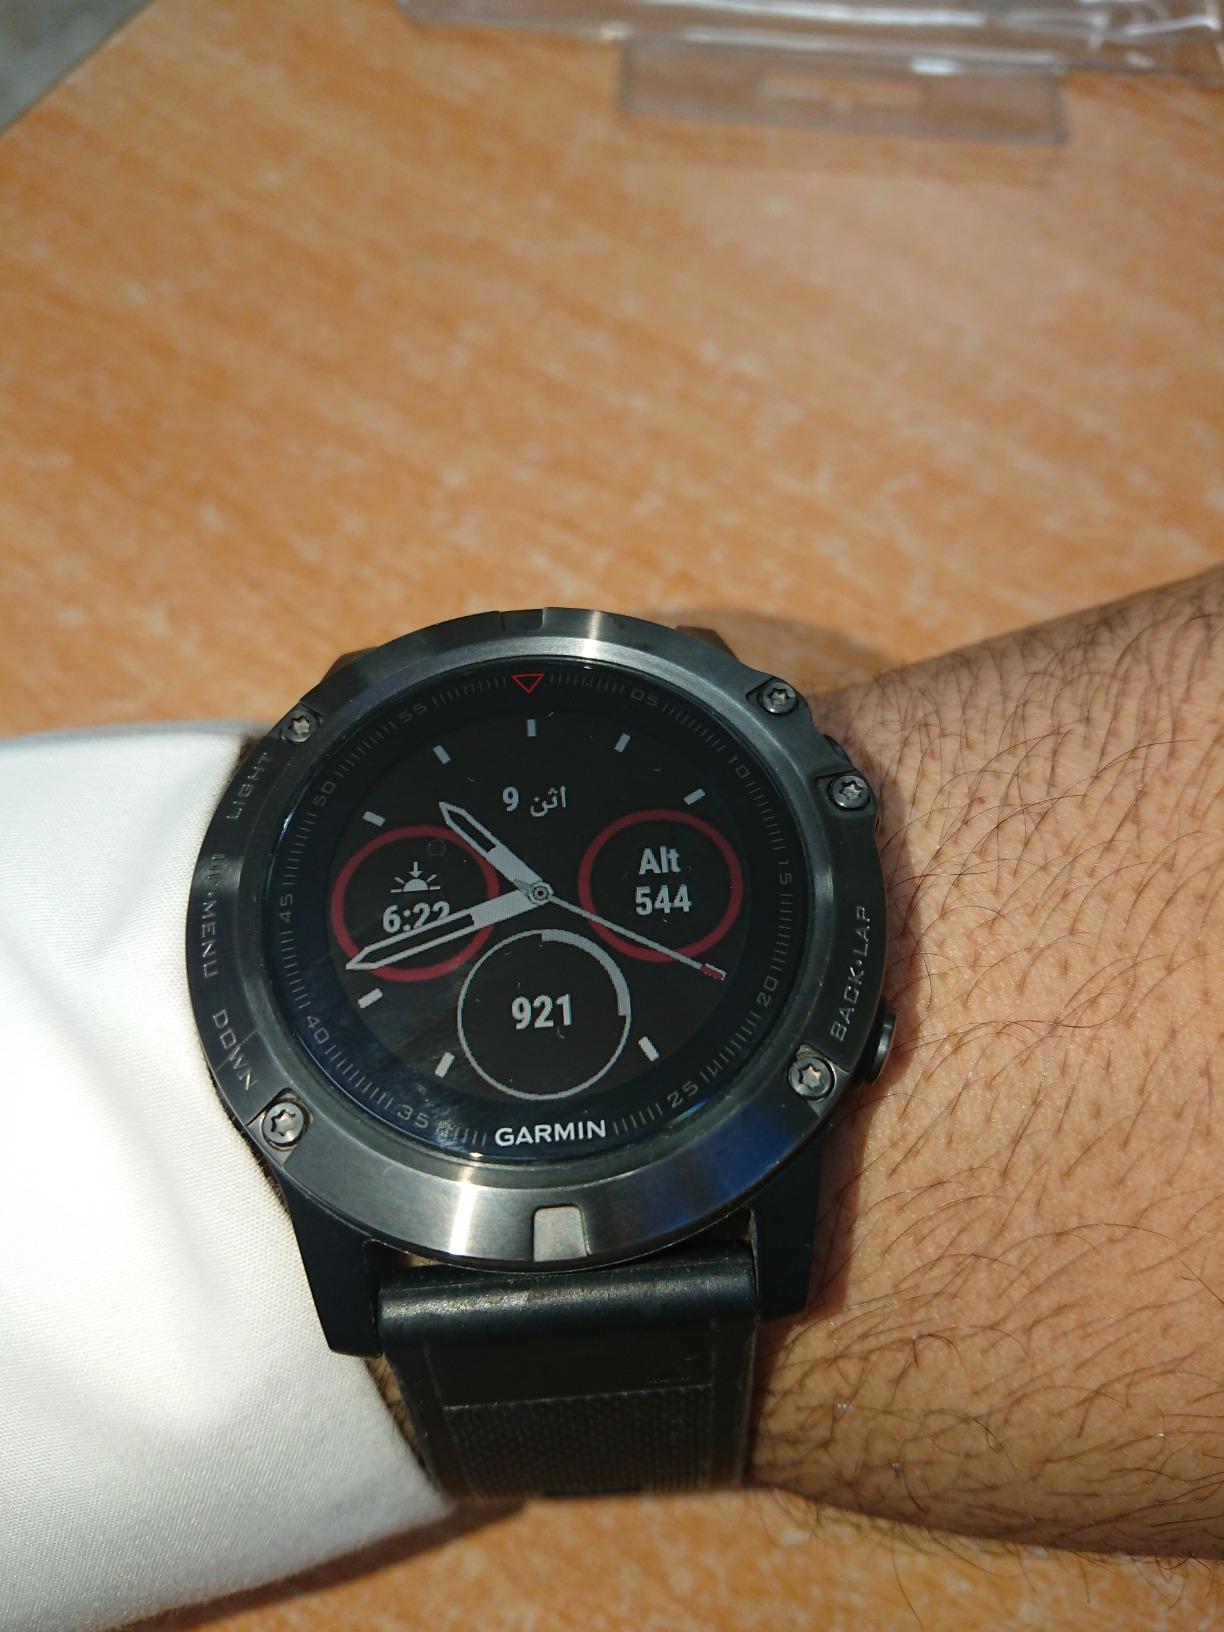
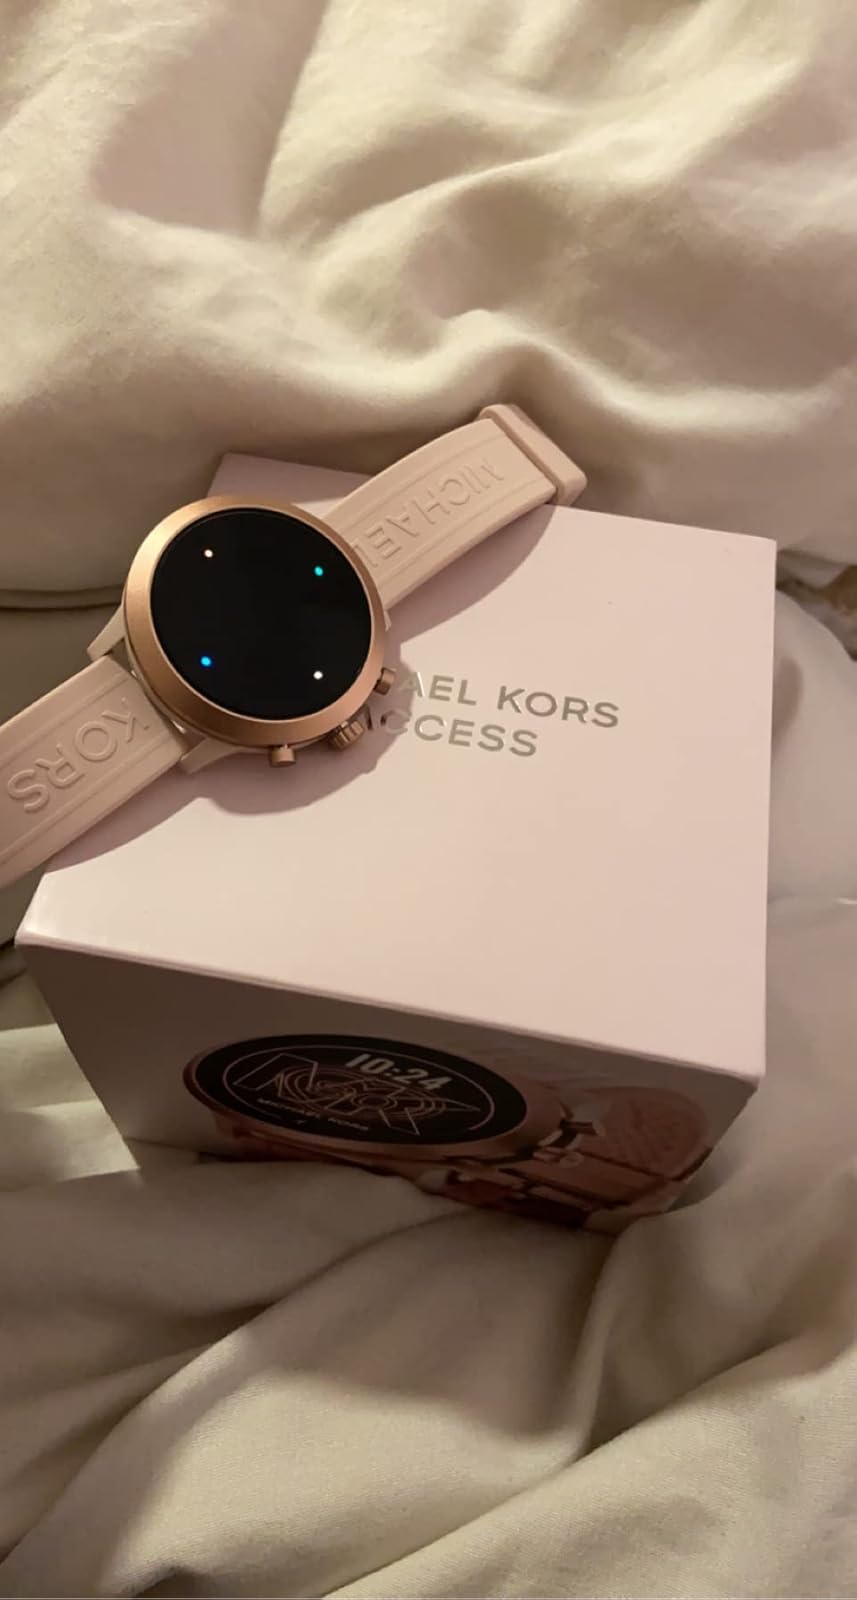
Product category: smartwatch
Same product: no